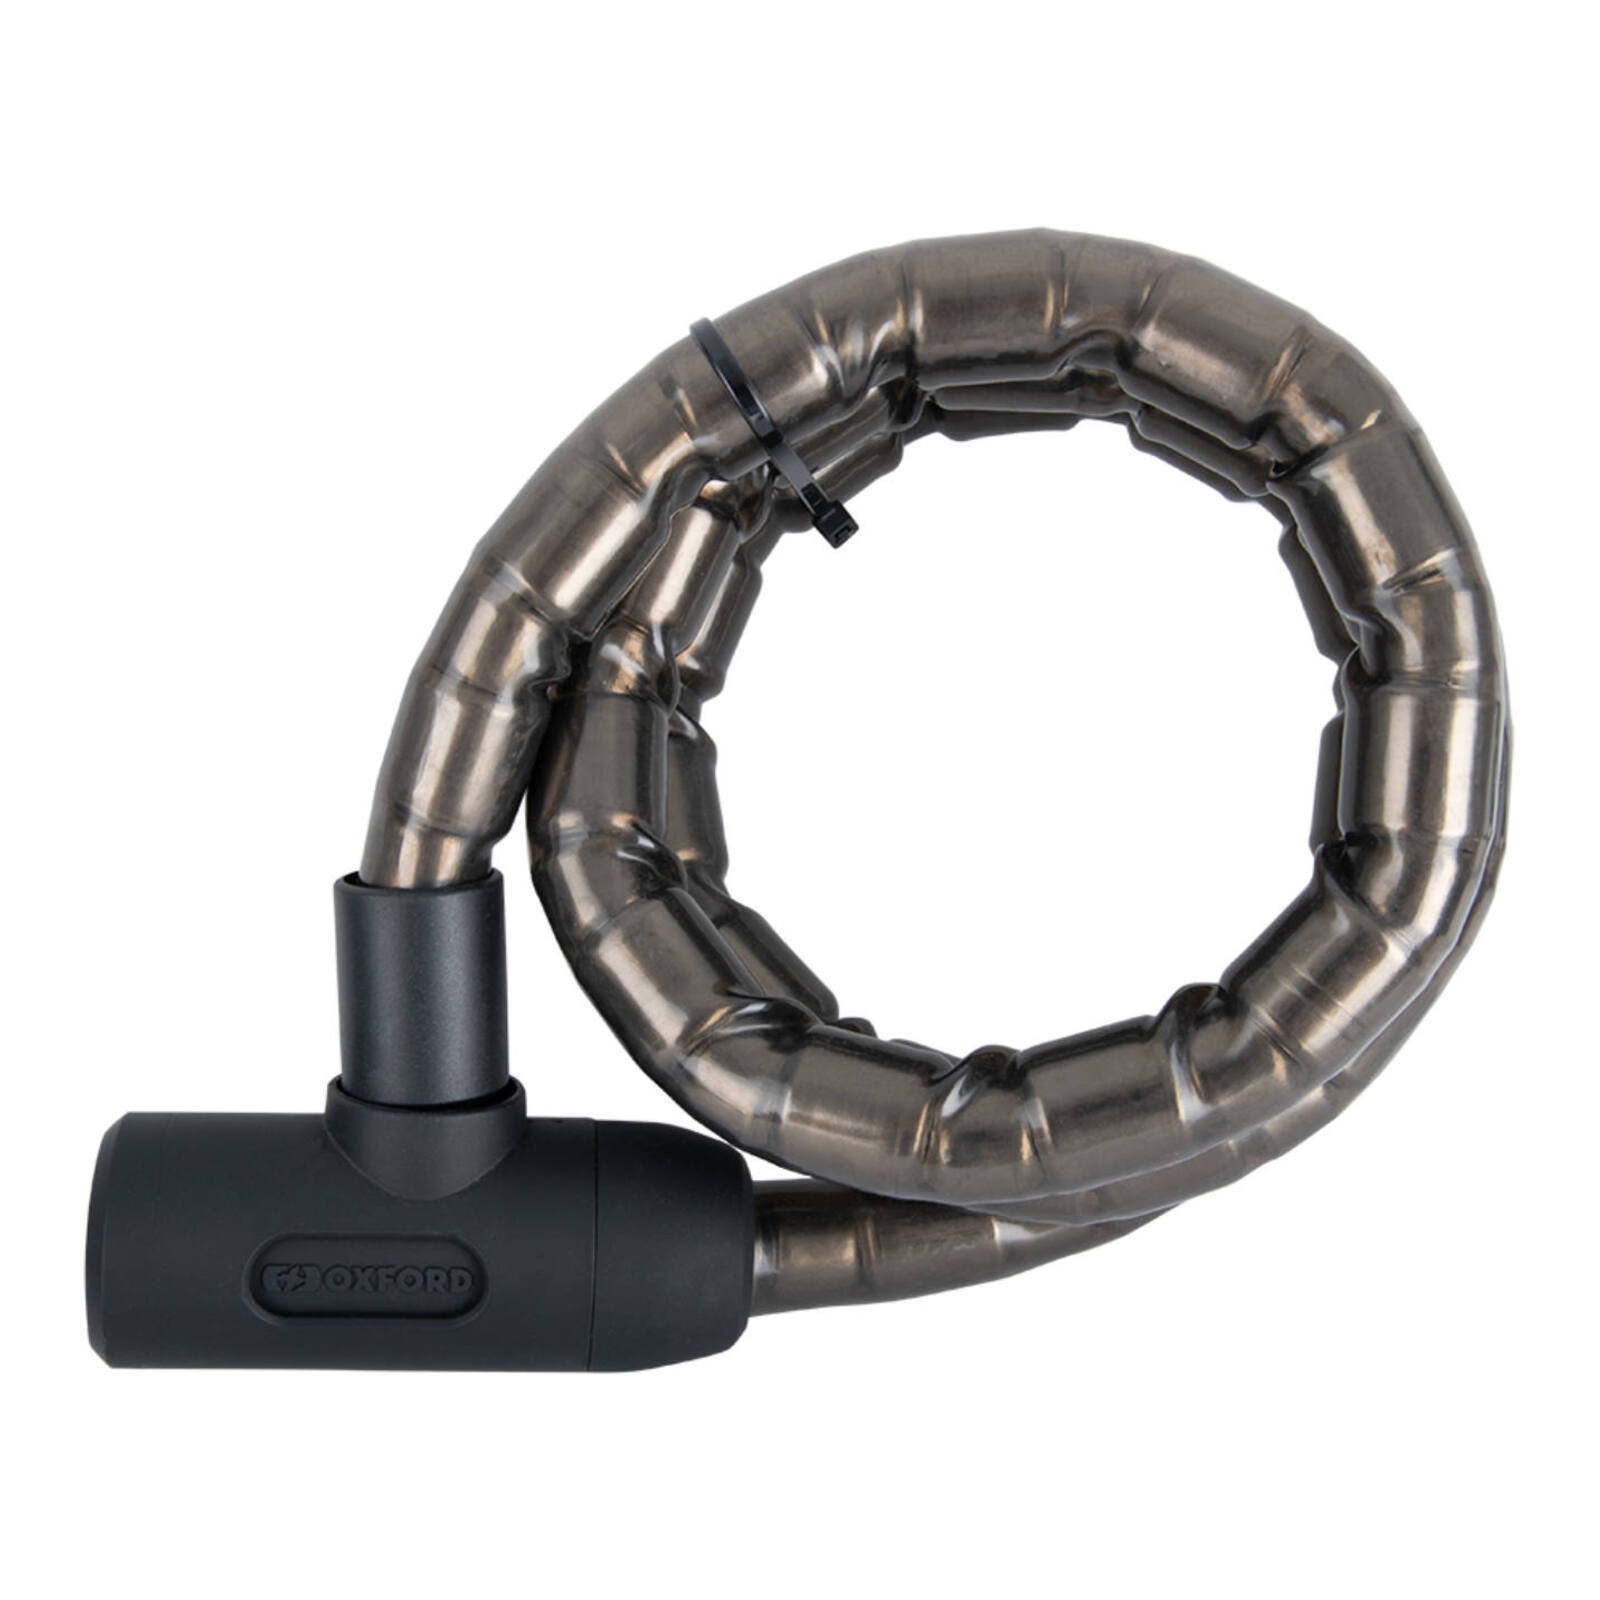
Oxford Barrier Armoured Cable Lock - Smoke
Brand: Oxford
The Barrier lock is a 25mm diameter armoured cable lock. The Oxford Barrier has a key replacement service. When you buy your Barrier, simply note down the number that comes attached to the keys on a metal tag. Keep this in a safe place, then in the event that you are unfortunate enough to lose all your keys, it will be possible to get a new key made up for you. Features: Braided steel cable core. Armoured mid layer. Protective vinyl outer sleeve. Nylon-covered lock head with dust cover. Oxford high-security keys. 1.4m cable length. 25mm diameter cable.
Category: Sporting Goods > Outdoor Recreation > Cycling > Bicycle Accessories > Bicycle Locks > Bicycle Cable Locks